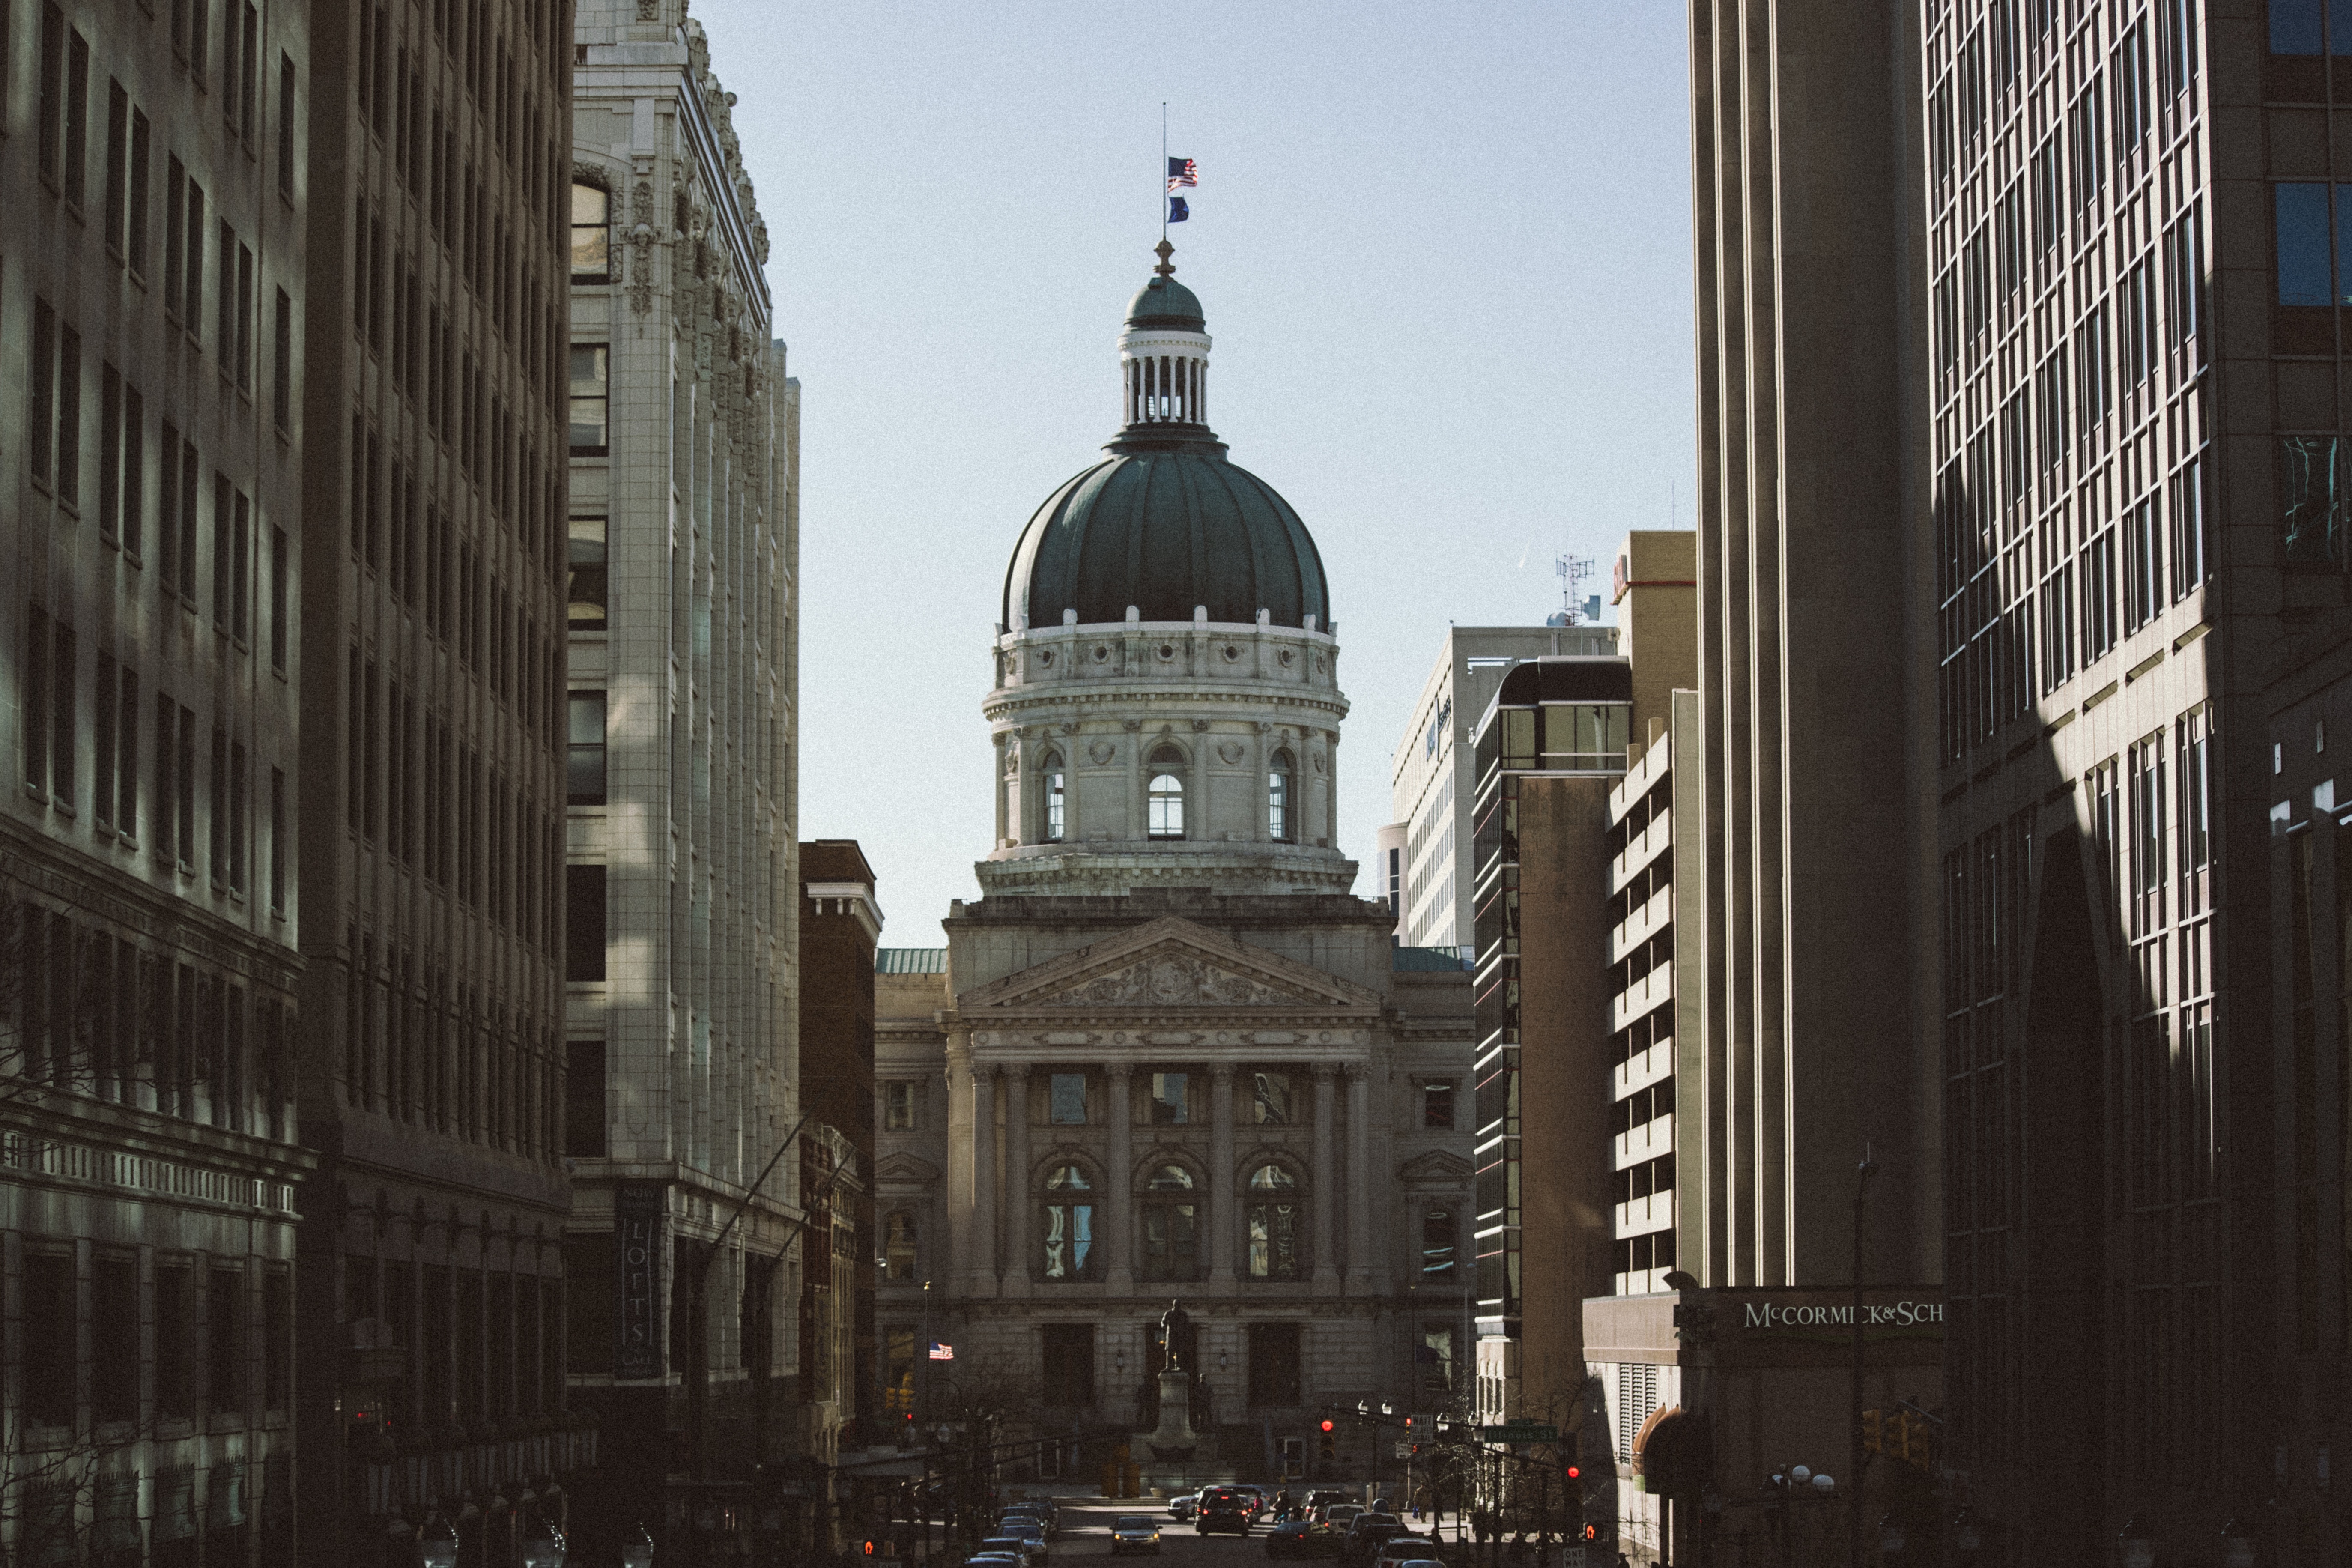
architecture, road, street, city, skyscraper, cityscape, downtown, landmark, facade, cathedral, metropolis, urban area, human settlement, metropolitan area